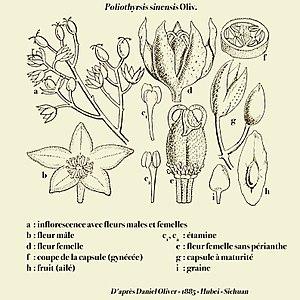
Schéma de l'inflorescence de Poliothyrsis sinensis - D'après une planche de Daniel Oliver - 1885
Poliothyrsis sinensis est un petit arbre ornemental originaire du centre de la Chine.